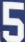
Number: 5